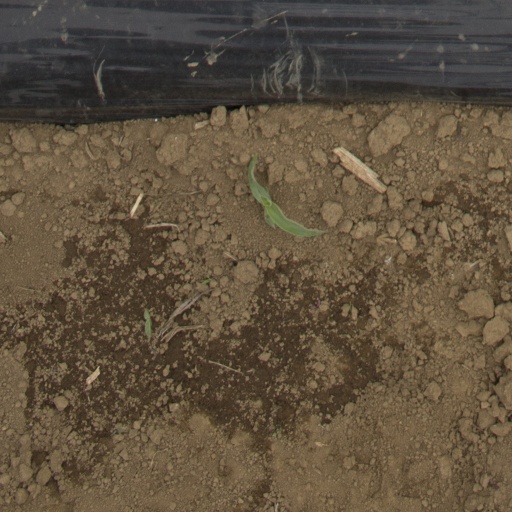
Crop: Jerusalem artichoke